1810s

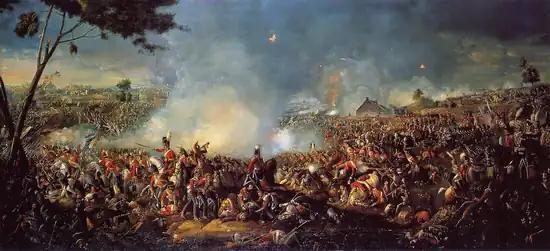
Battle of Waterloo

The final stage of the War of the Sixth Coalition, the defense of France in 1814, saw the French Emperor temporarily repulse the vastly superior armies in the Six Days Campaign. Ultimately, the Allies occupied Paris, forcing Napoleon to abdicate and restoring the Bourbons. Napoleon was exiled to Elba. Also in 1814, Denmark–Norway was defeated by Great Britain and Sweden and had to cede the territory of mainland Norway to the King of Sweden at the Treaty of Kiel.